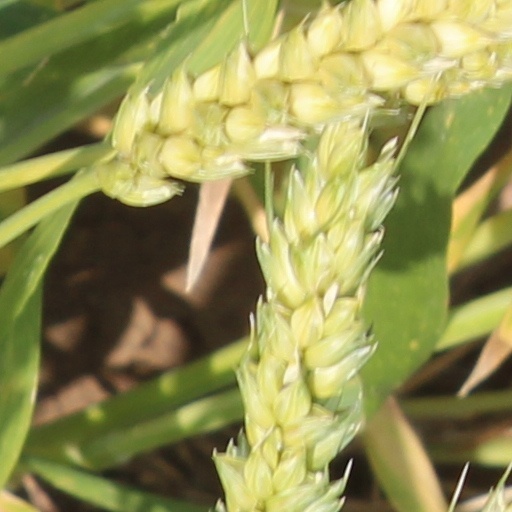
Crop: wheat